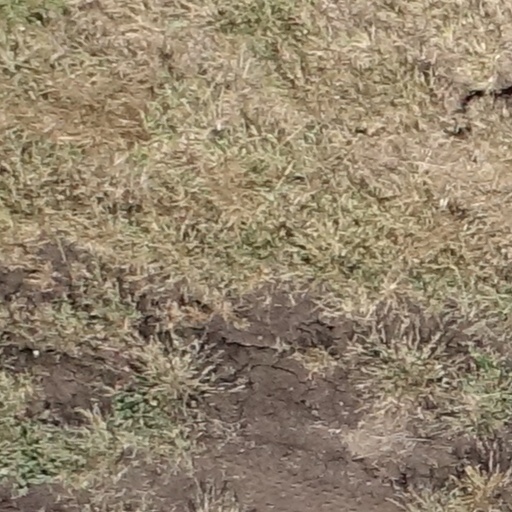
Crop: sorghum